Margaret Jane Mussey Sweat

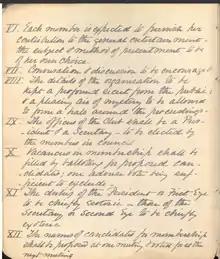
Commandments 6-12 of the Cobweb Club

The Cobweb Club originally was a small private club that later developed into, and is now known as, the Washington Club. Mrs. Lee, widow of Admiral Willis Augustus "Ching" Lee, was the President of the Washington Club. The women expanded their group through literary circles, and within these circles they knew a lot of women. Members would read passages and essays together, or, one person would be assigned to write an essay and share with the group. One of Sweat's favorites was the art talks; she loved theater and art and discussions about them. Fencing classes and other extra curricular activities were offered to the members of the group. Sweat describes the difference between a women's club and a men's club: